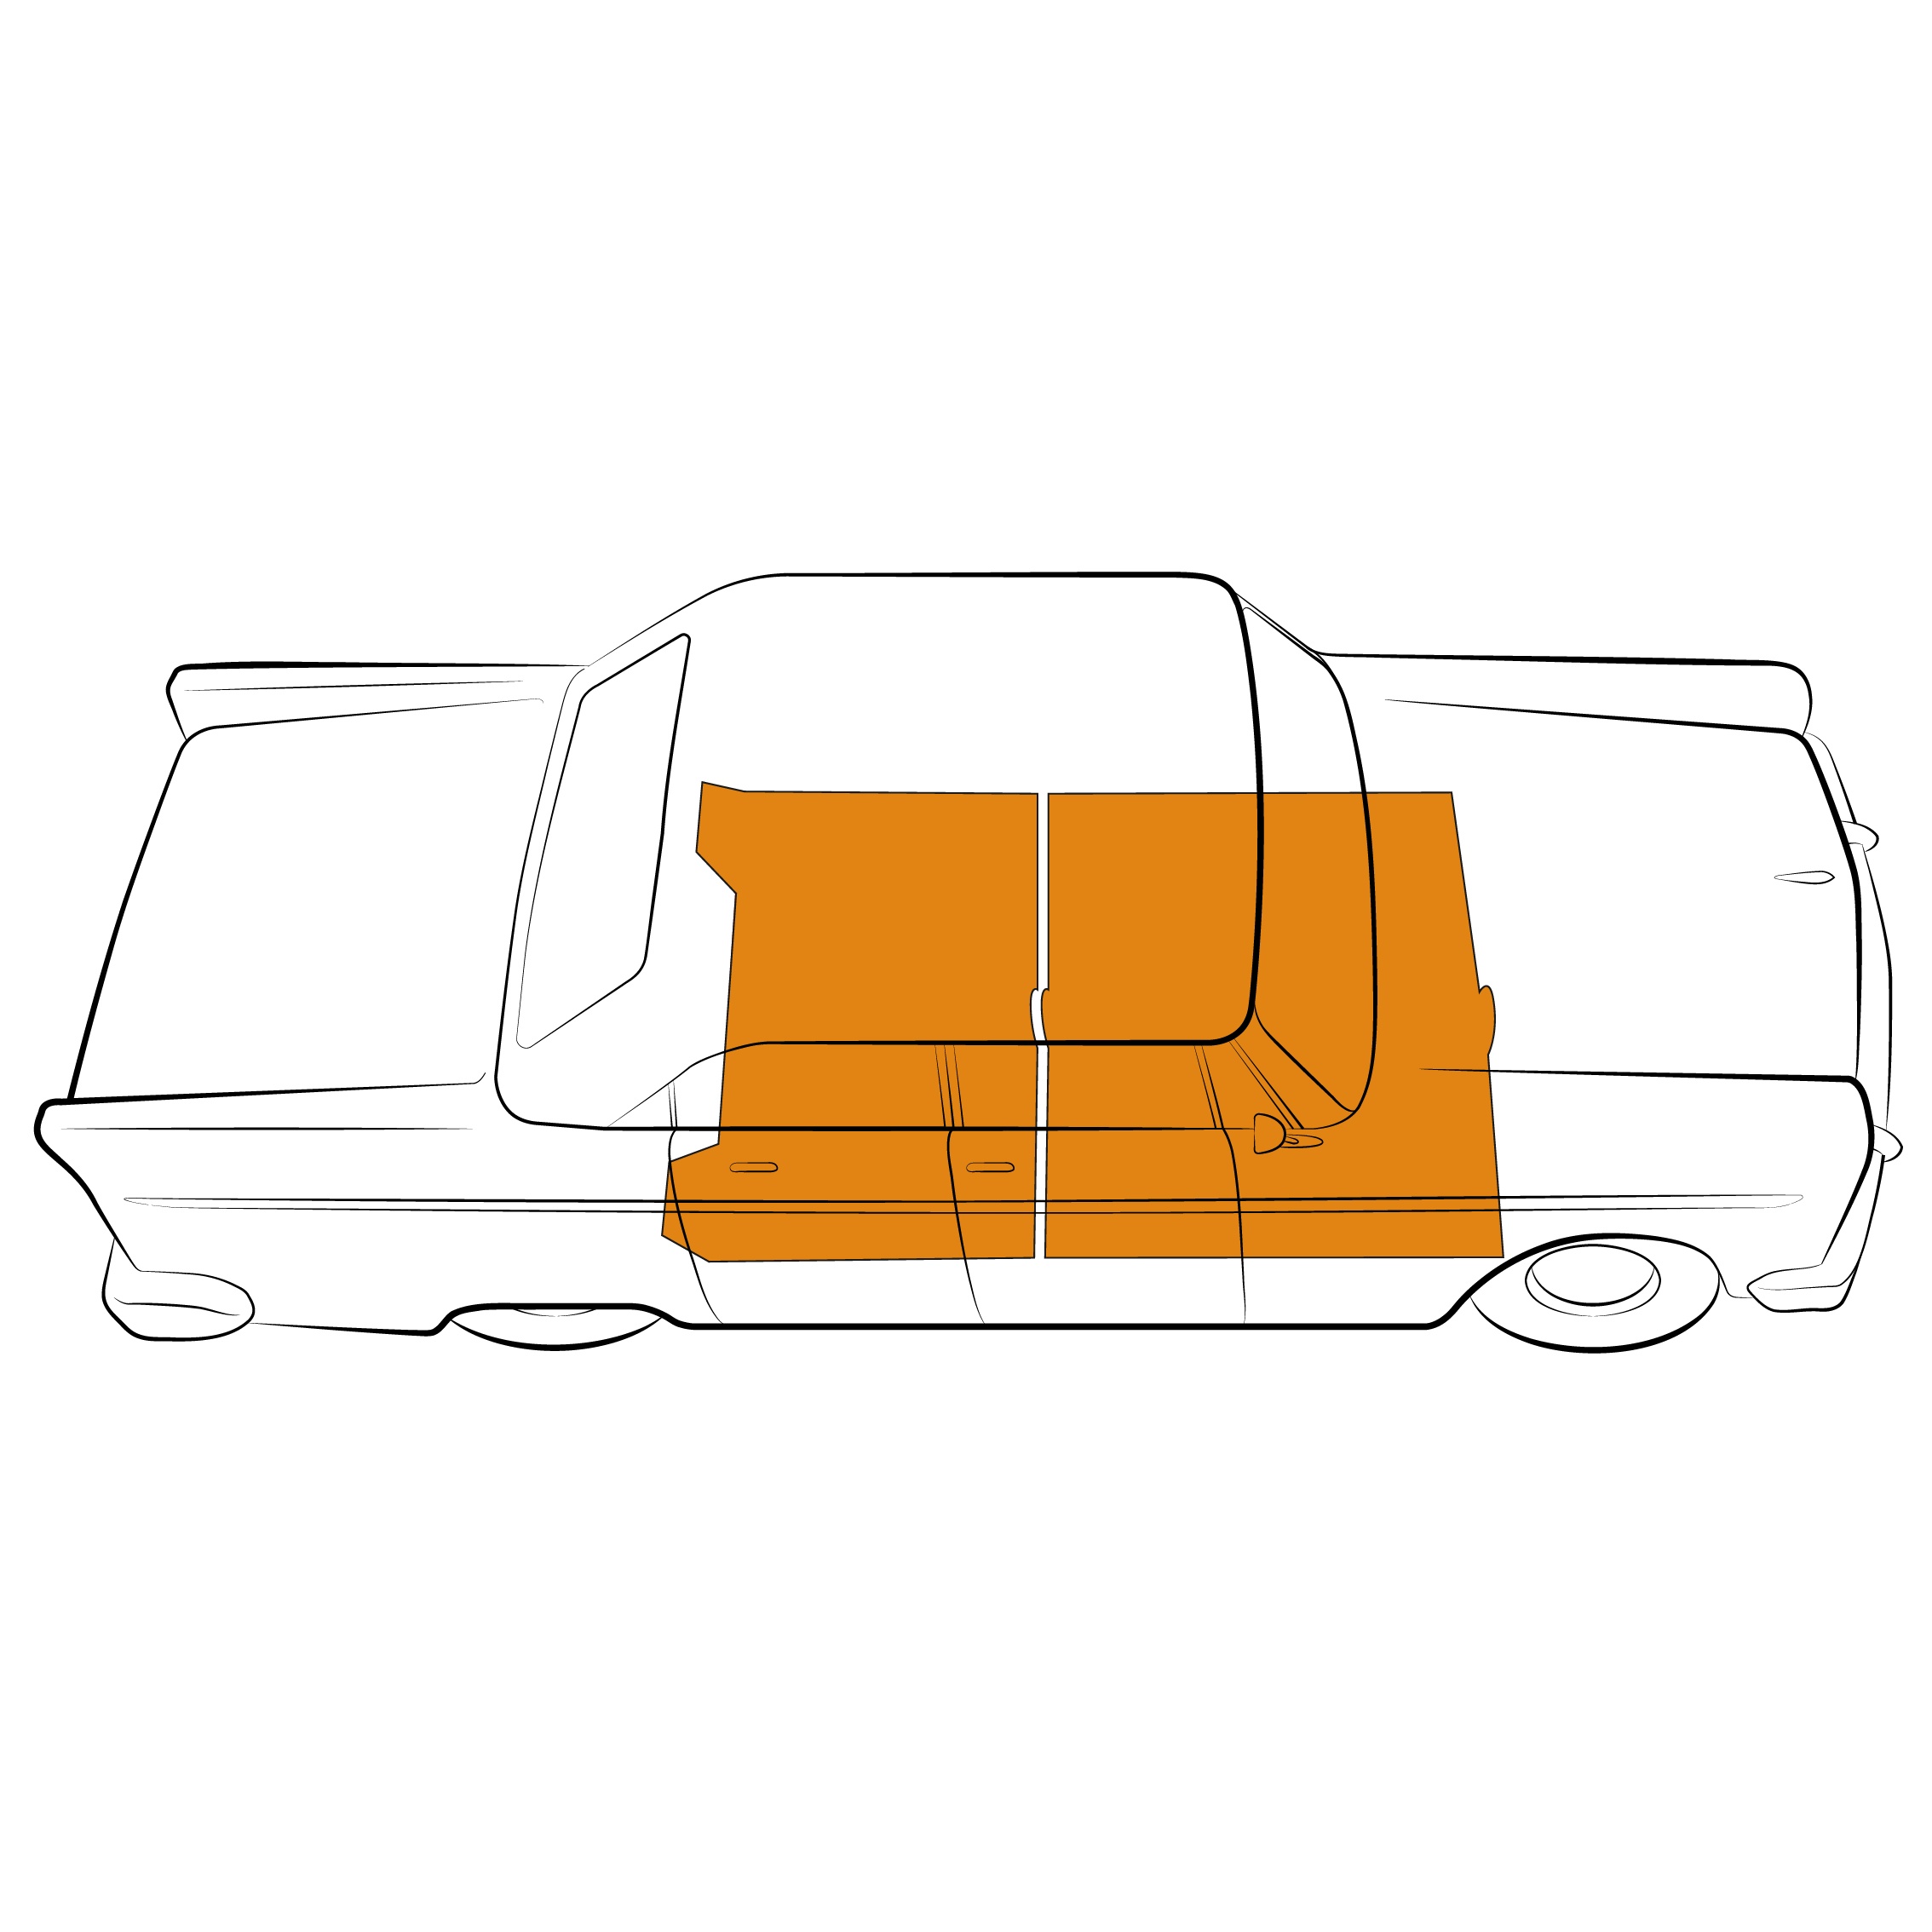
1961-64 Pontiac Catalina 2Dr Coupe Front and Rear Auto Carpet Kit
Brand: Newark Auto
Replacement carpets, headliners, door panels, floor mats, shift boots and installation supplies are our bread-and-butter - we even guarantee fitment. Add the perfect finishing touch to your interior and make it look new today! This replacement auto carpet kit is a great choice if your vehicle is in need of new, fresh carpeting. It is a hybrid of molded and sectional carpet kits. Each piece is constructed to fit your floor pan by sewing multiple pieces together, similar to how clothing is made. The kit includes two main floor pieces, one for the front and one for the rear, and covers from the firewall to the front of the rear seat. It also includes one bucket seat flap to cover the area between bucket seats, if you have them. Features: Precision-cut using state-of-the-art CAD/CNC cutting technology Made with 100 percent domestic tufted, loomed automotive carpet Driver side features bonded and sewn aftermarket vinyl heel pad Exposed edges finished with cloth binding Main floor sections feature 20 oz jute padding that adds comfort and insulates against noise and vibration Proudly manufactured in our own facilities in East Orange, New Jersey Factory direct pricing
Category: Vehicles & Parts > Vehicle Parts & Accessories > Motor Vehicle Parts > Motor Vehicle Carpet & Upholstery > Carpet Kits